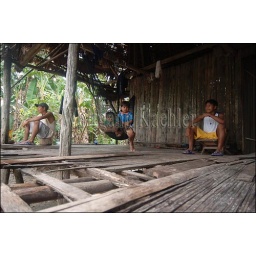
Peru, amazon river basin, near iquitos, maranon river, village, house on stilts, hammock and people